Ajou University

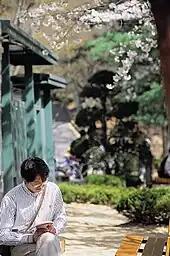
A student on a bench next to the dormitory cafeteria

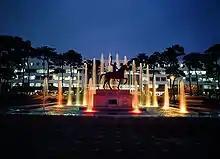
The Statue of Pioneer

The Statue of Pioneer is the symbol of Ajou University. It is located at the school's main entrance.